Glacier Girl

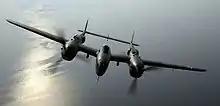
The restored "Glacier Girl" in flight

In April 2016, a team en route to the crash site in Greenland and under the guidance of veteran pilot and explorer, Ron Sheardown, was interviewed while at the airport in Saint-Hyacinthe, Quebec, Canada, regarding plans to recover a second P-38.